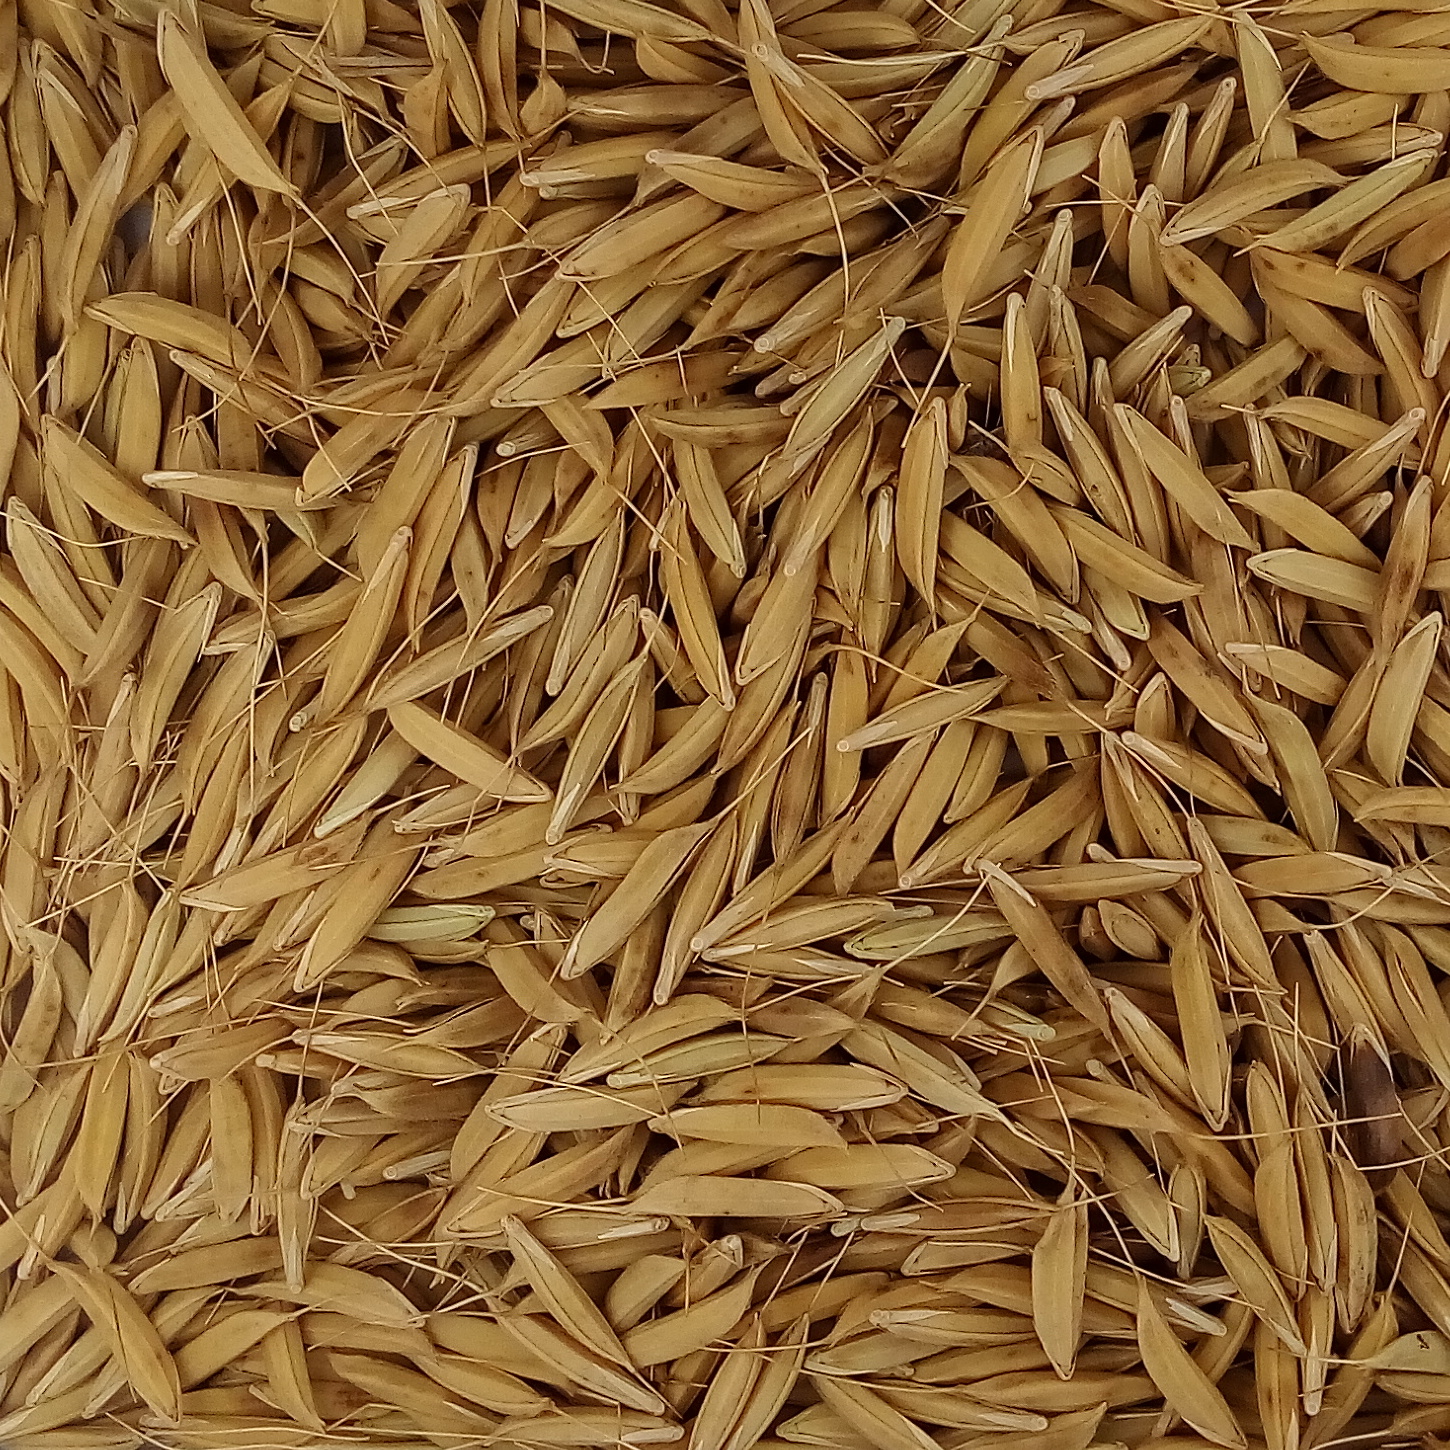
Rice seed variety: CSR_30